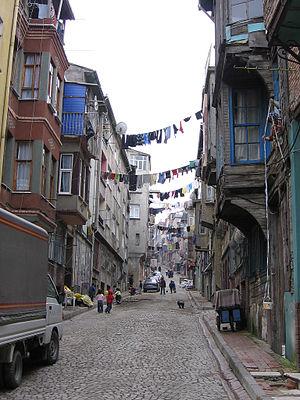
Balat est le nom du quartier juif d'Istanbul situé dans le district de Fatih. Il est localisé sur la rive européenne d'Istanbul, dans la vieille ville au sud de la Corne d'Or. L'autre quartier d'Istanbul associé à la présence juive est Kuzguncuk sur la rive asiatique.